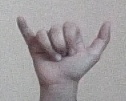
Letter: ya